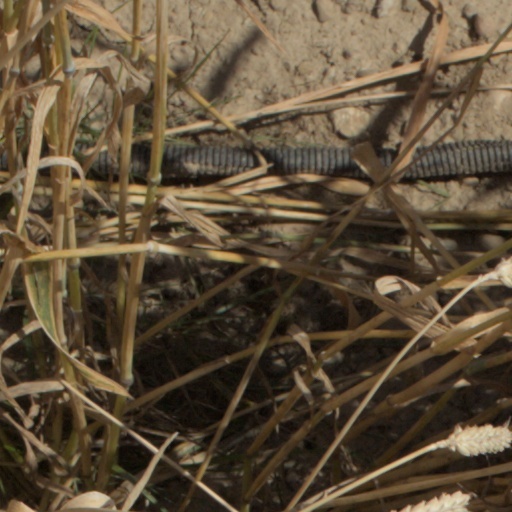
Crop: wheat